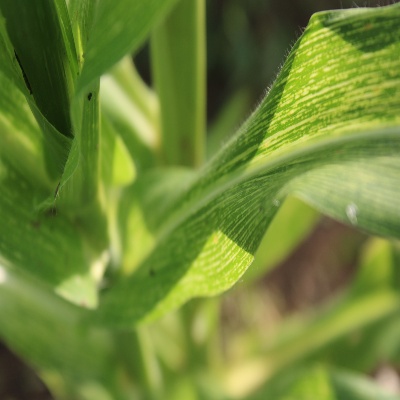
Crop: Maize
Condition: streak virus